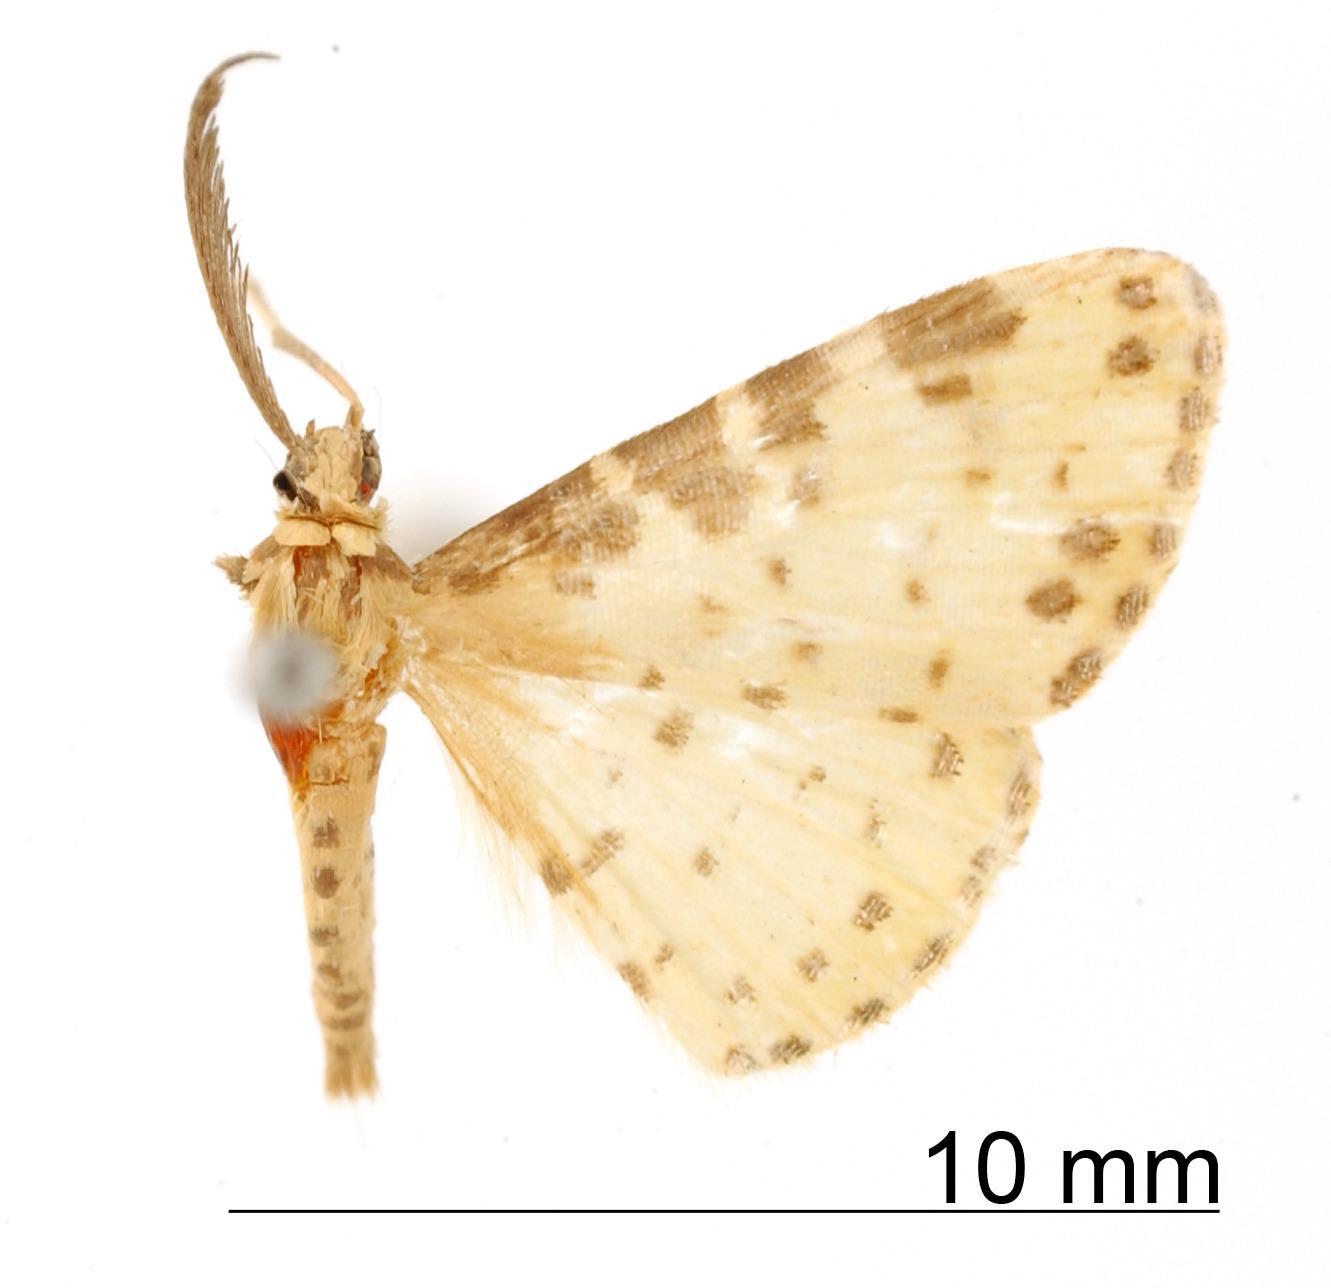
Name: Aplogompha frena
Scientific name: Aplogompha frena Dognin, 1899
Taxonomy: Animalia, Arthropoda, Insecta, Lepidoptera, Geometridae, Ennominae
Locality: Paramba, Ecuador, Ecuador